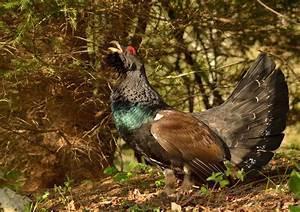
chicken